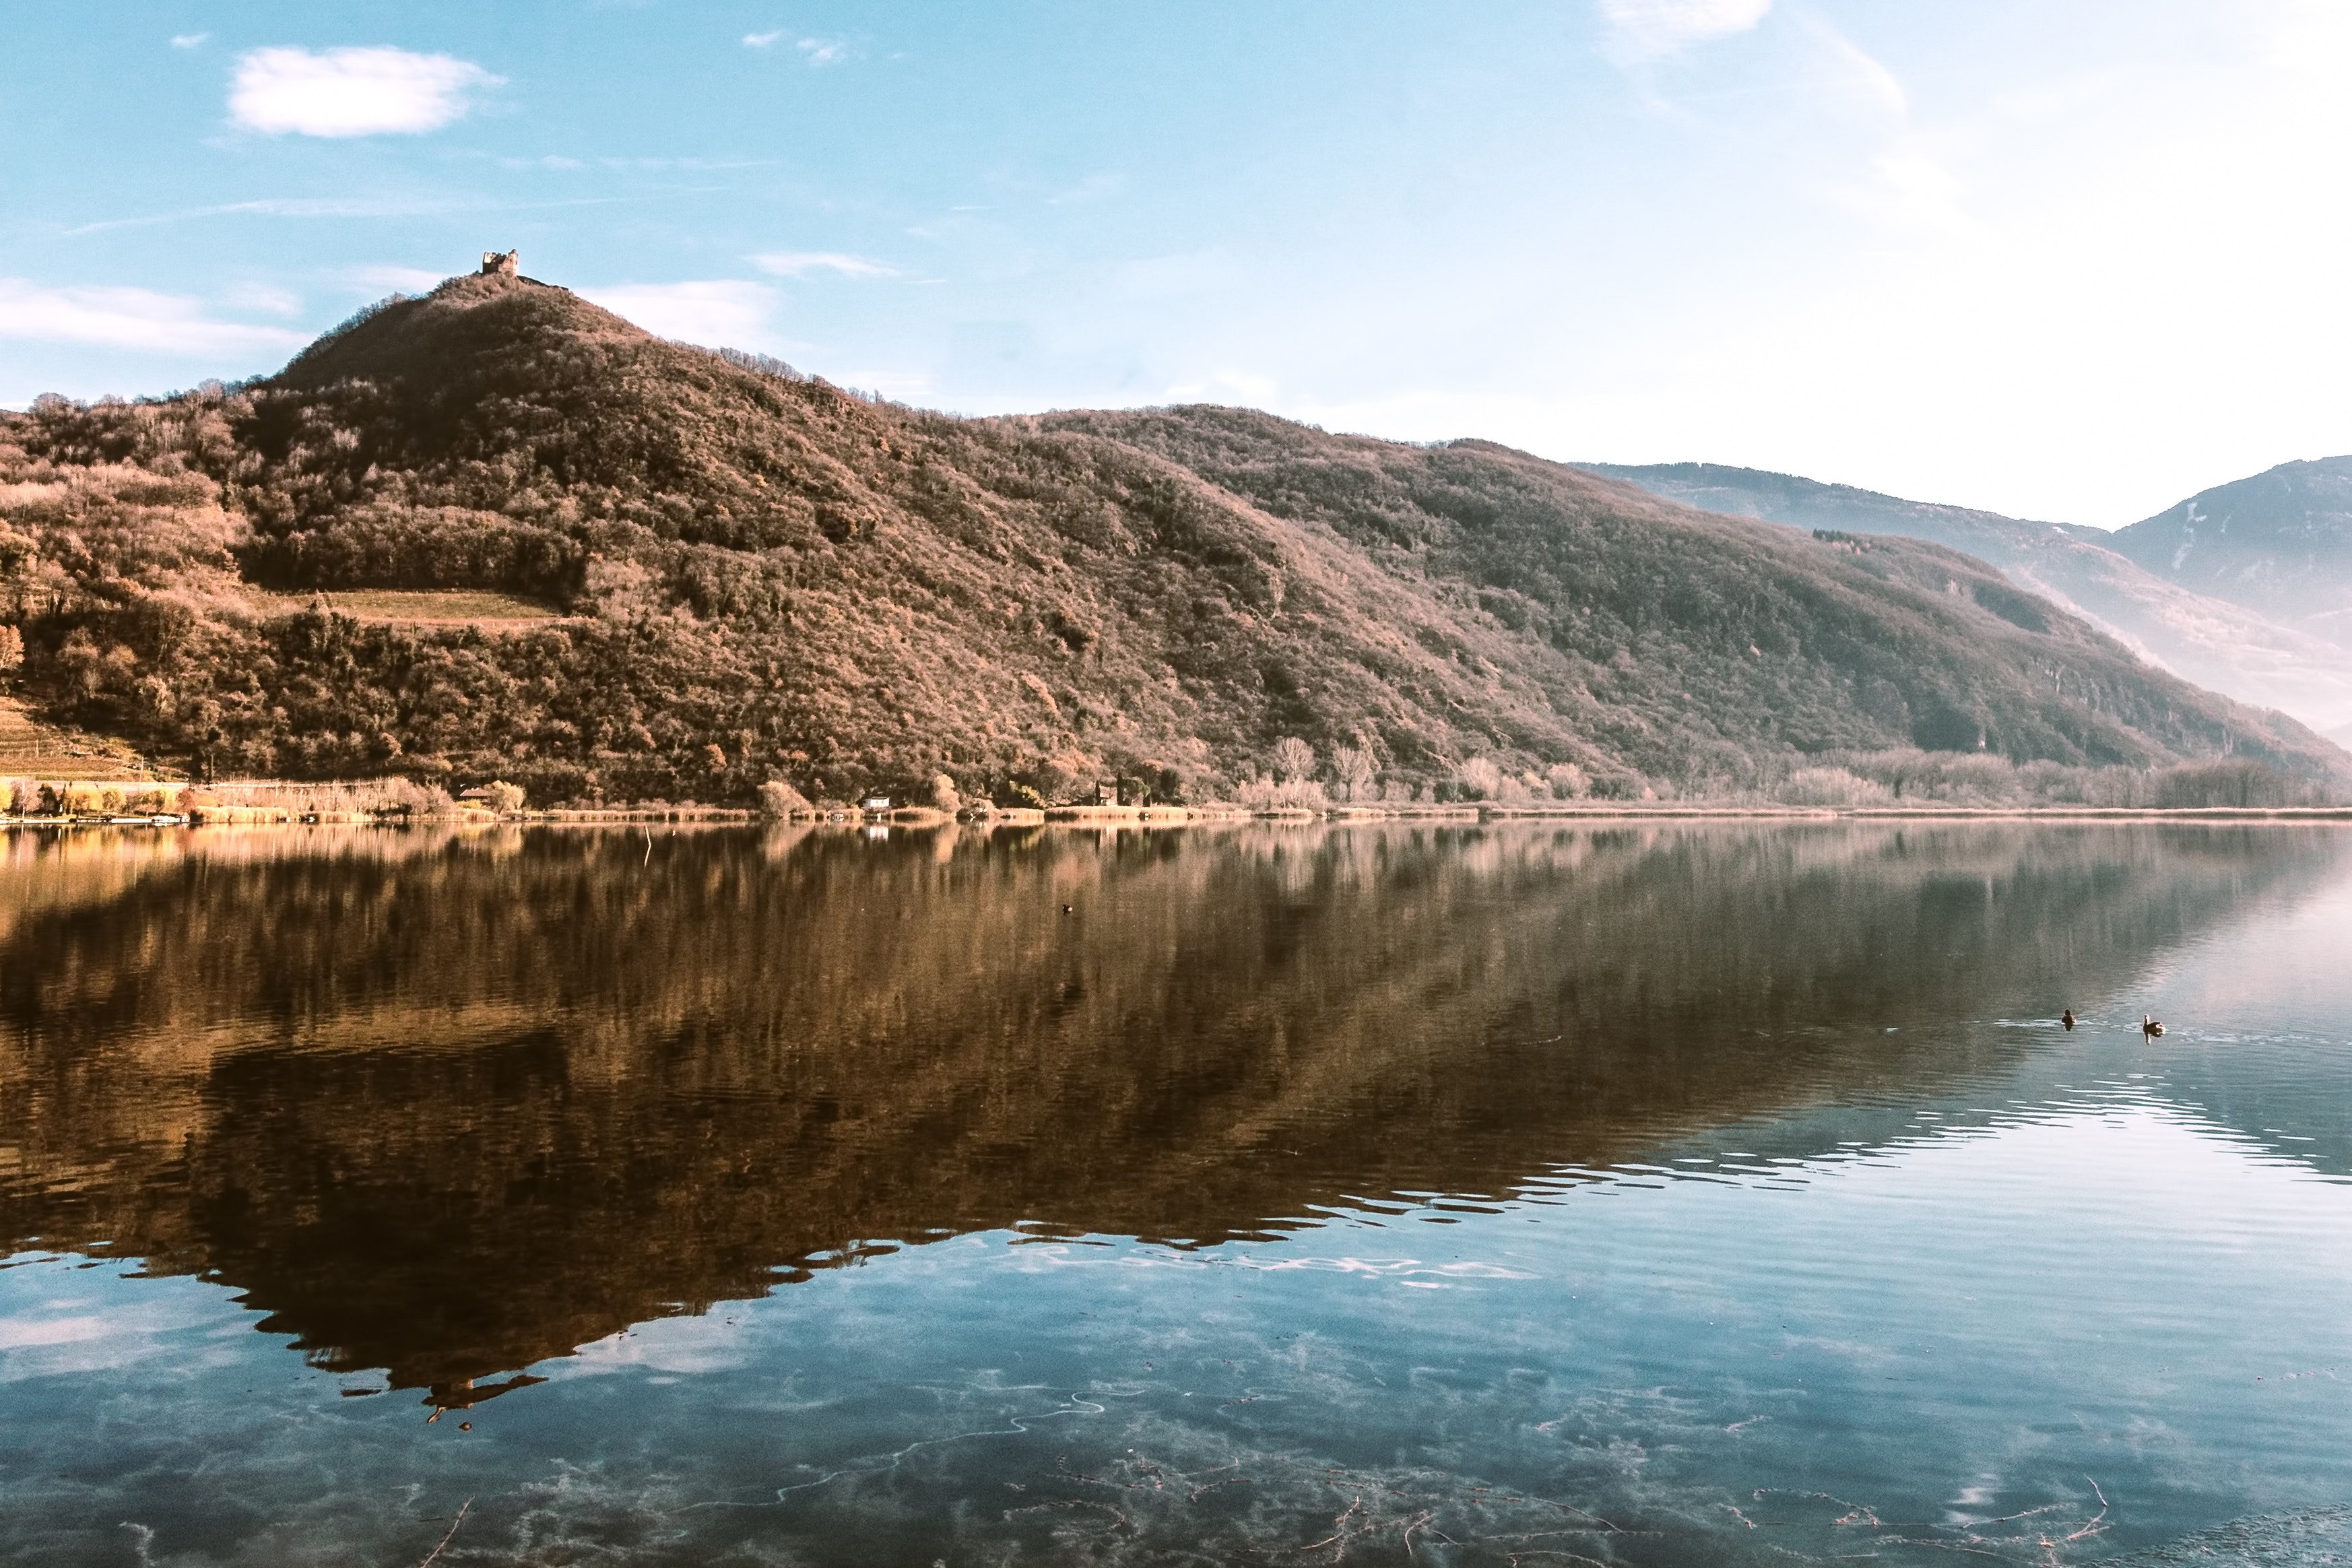
body of water, reflection, mountainous landforms, mountain, nature, lake, highland, water, sky, tarn, water resources, wilderness, loch, hill, reservoir, lake district, mountain range, fell, fjord, morning, landscape, river, cloud, sea, bank, sound, ridge, coast, national park, alps, mount scenery, bay, glacial lake, tourism, crater lake